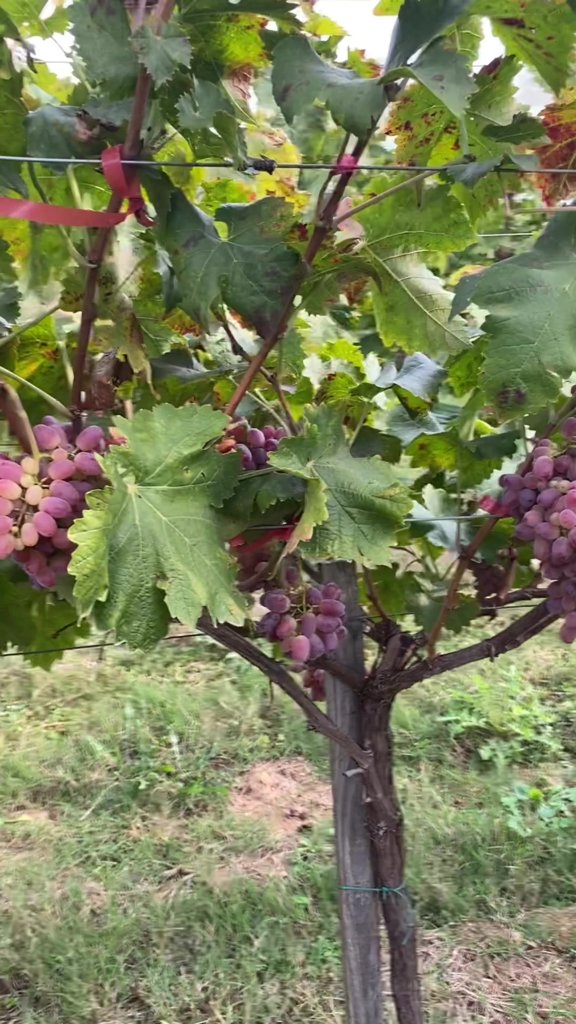
Berries visible: 84
Grape clusters: 4